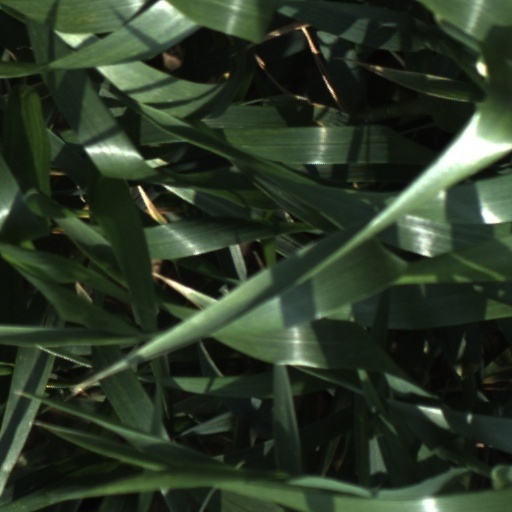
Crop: wheat